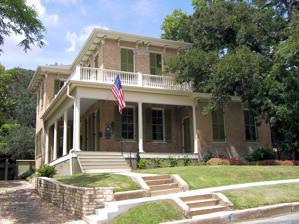
Building: A. J. Jernigan House
Country: United States of America
Year built: 1875
Historic house in Texas, United States United States historic place A. J. Jernigan House U.S. National Register of Historic Places Las Ventanas in 2007 Show map of Texas Show map of the United States Location 602 Harthan Street Austin, Texas , USA Coordinates 30°16′25″N 97°45′28″W / 30.27361°N 97.75778°W / 30.27361; -97.75778 Built 1875 NRHP reference No. 83003166 Added to NRHP September 22, 1983 The A. J. Jernigan House , known as Las Ventanas , is a historic home in west-central Austin, Texas , United States. The home was designed and built in 1875 for Mr. Jernigan, then the Travis County treasurer, by noted master builder Abner Cook . The home was expanded in the late 1880s and 1912. In the late 20th century it served as commercial office space, before being renovated near the start of the 21st century for use as a single-family home again. The home is located at 602 Harthan Street. It was added to the National Register of Historic Places in 1983. References